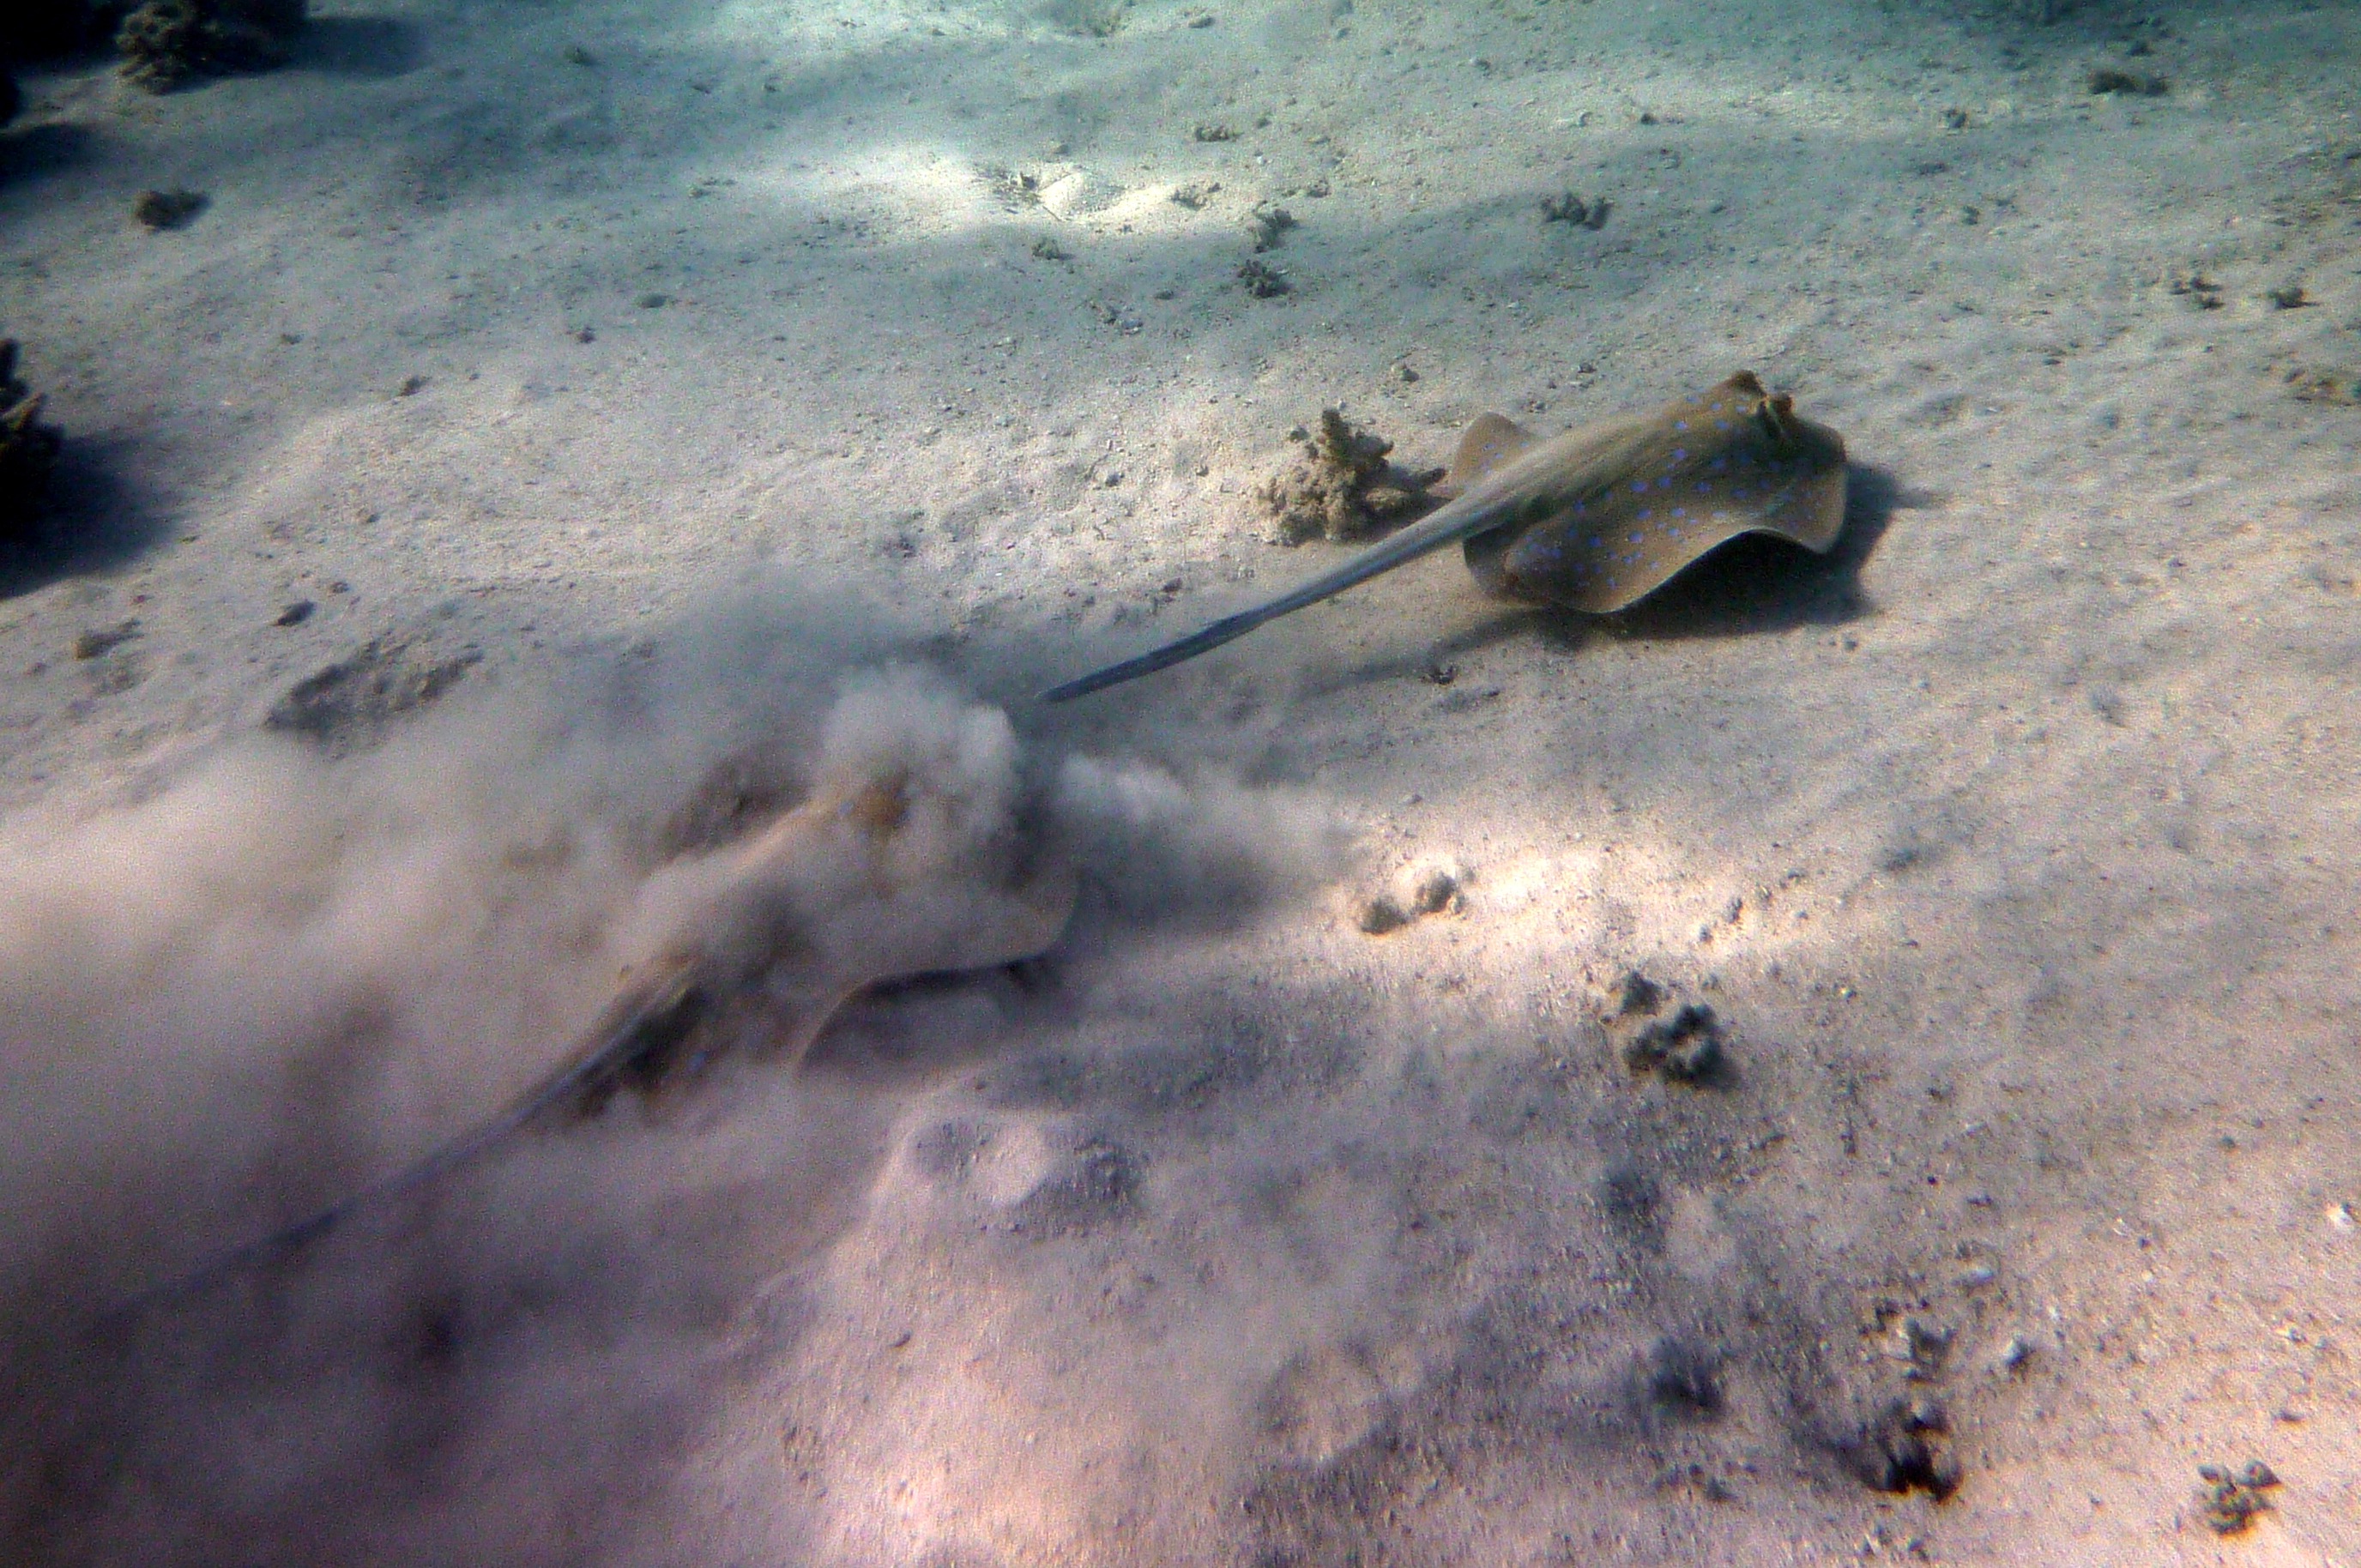
sea, water, escape, underwater, fish, egypt, rays, blue spotted stingrays, atmosphere of earth, taeniura lymma